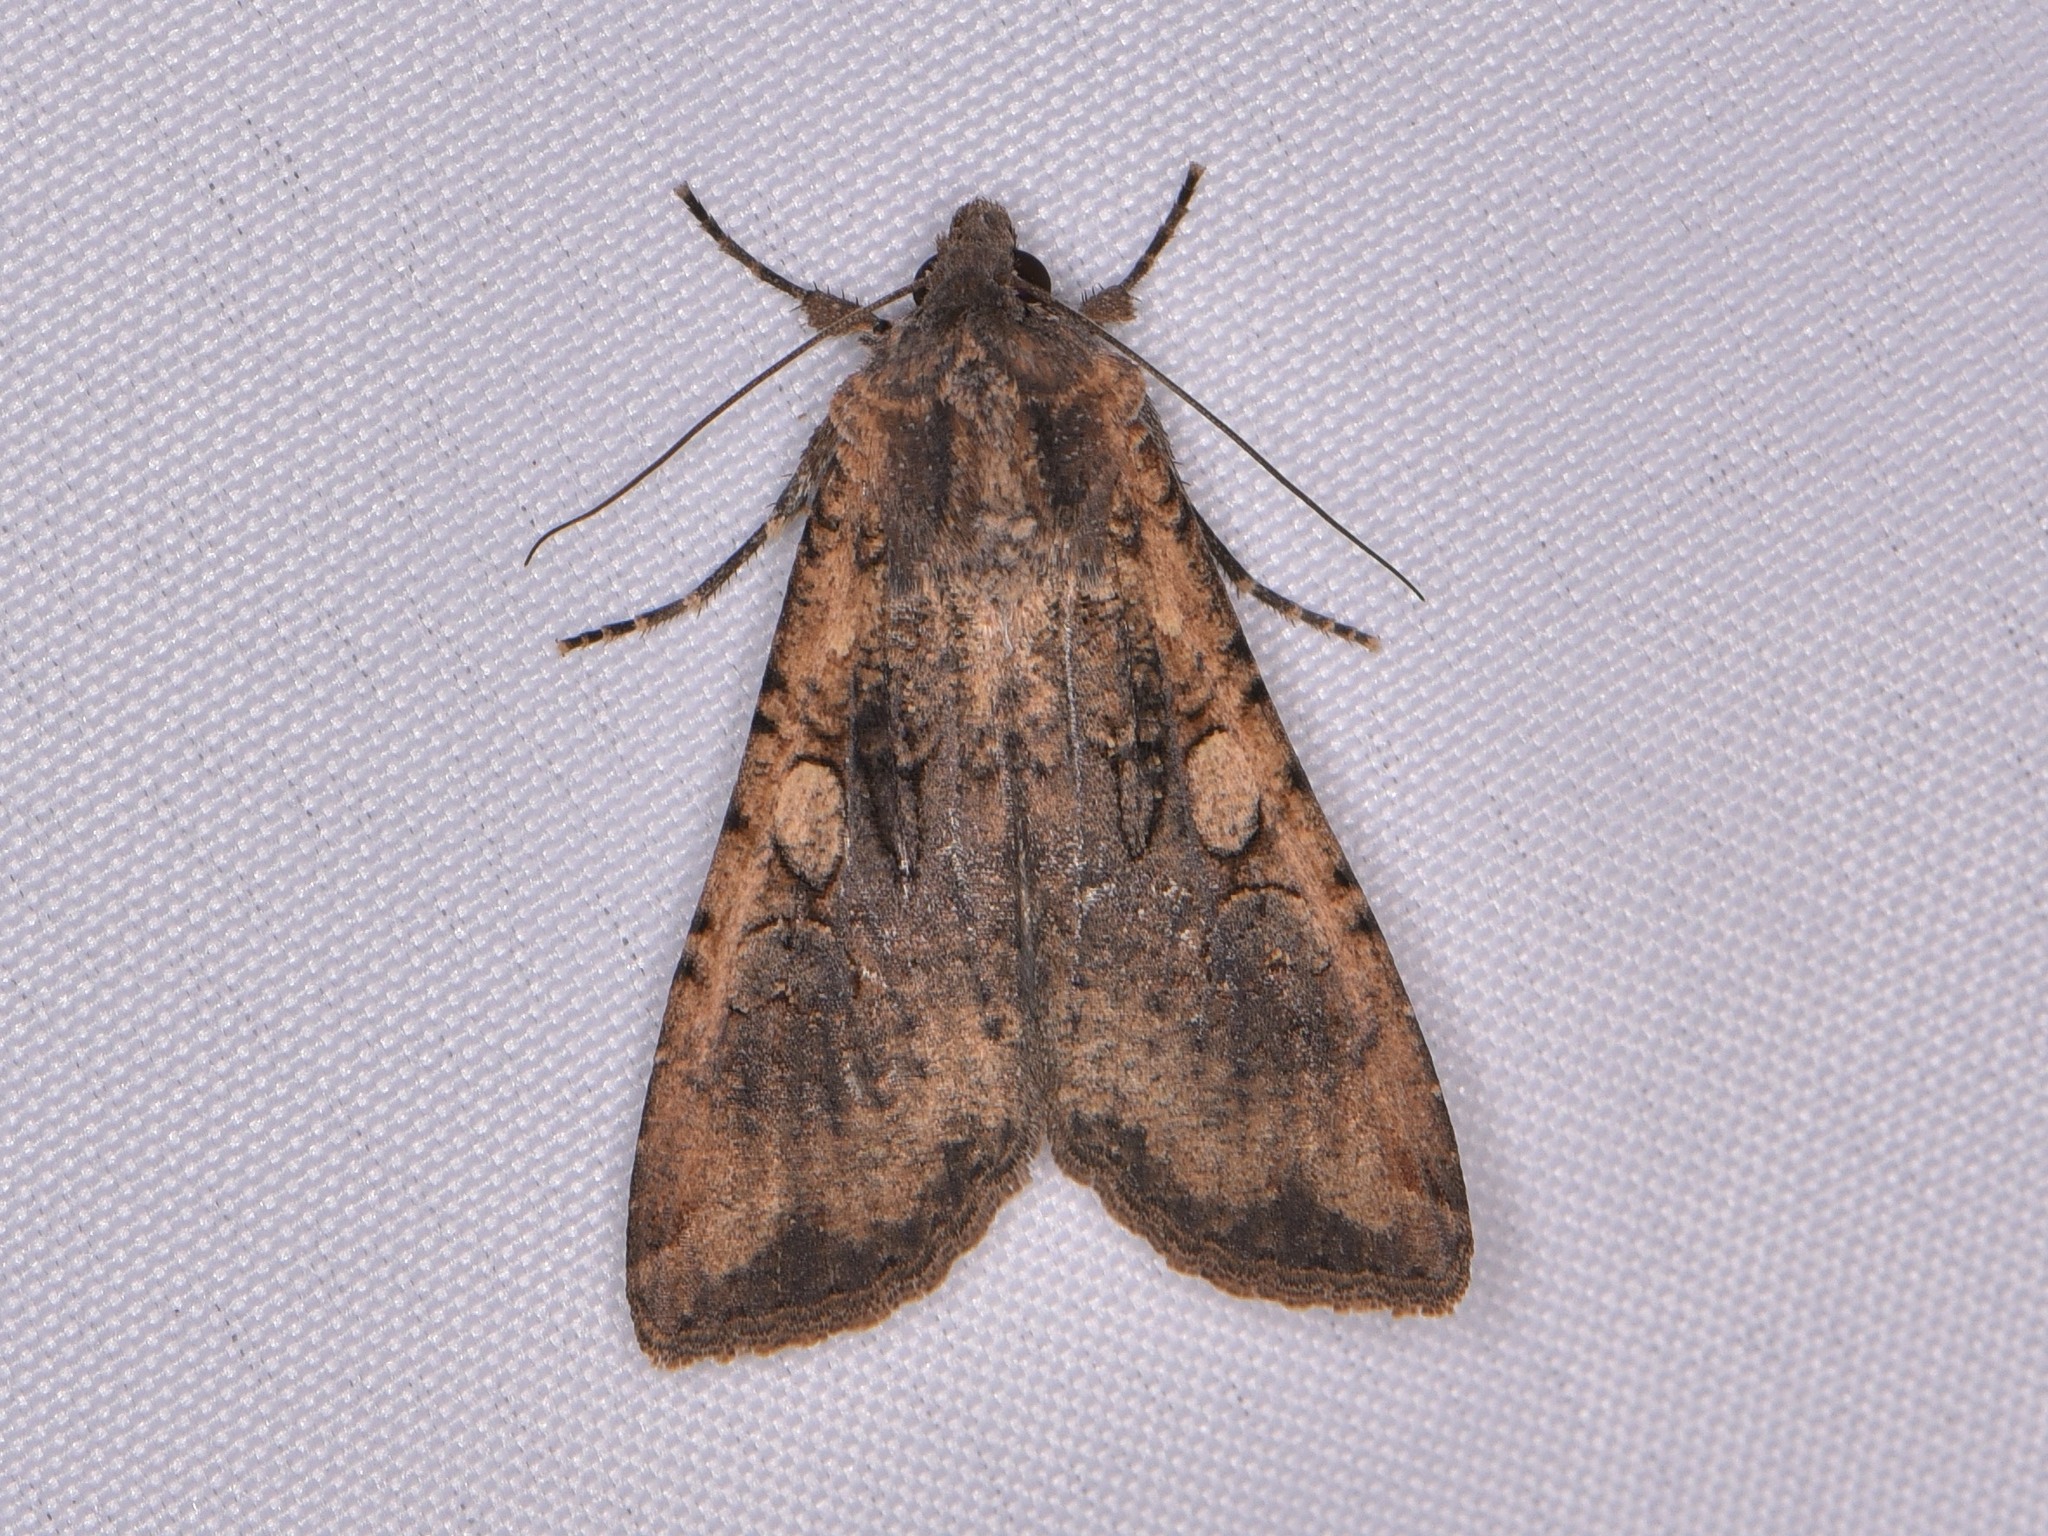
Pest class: cutworms